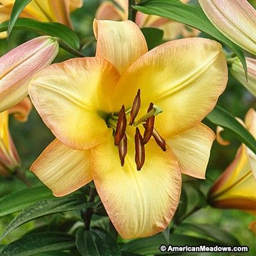
with its glowing golden throat and lipstick pink edging on each creamy white petal , this lily is stunning and fragrant .